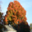
Label: maple_tree